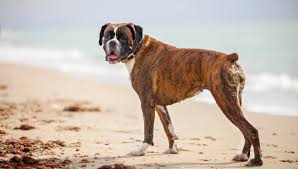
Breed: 225-n000082-boxer